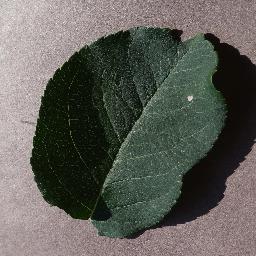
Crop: apple
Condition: healthy